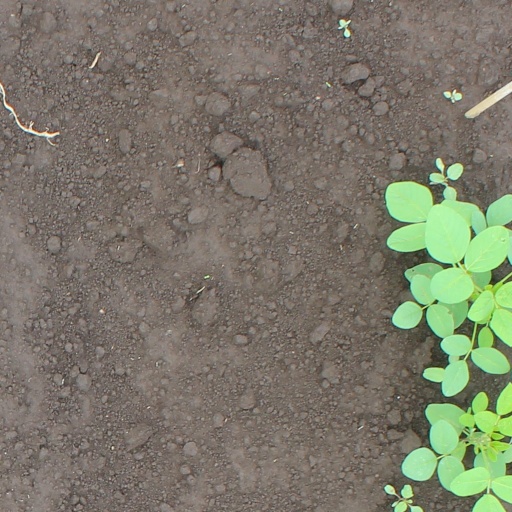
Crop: soybean